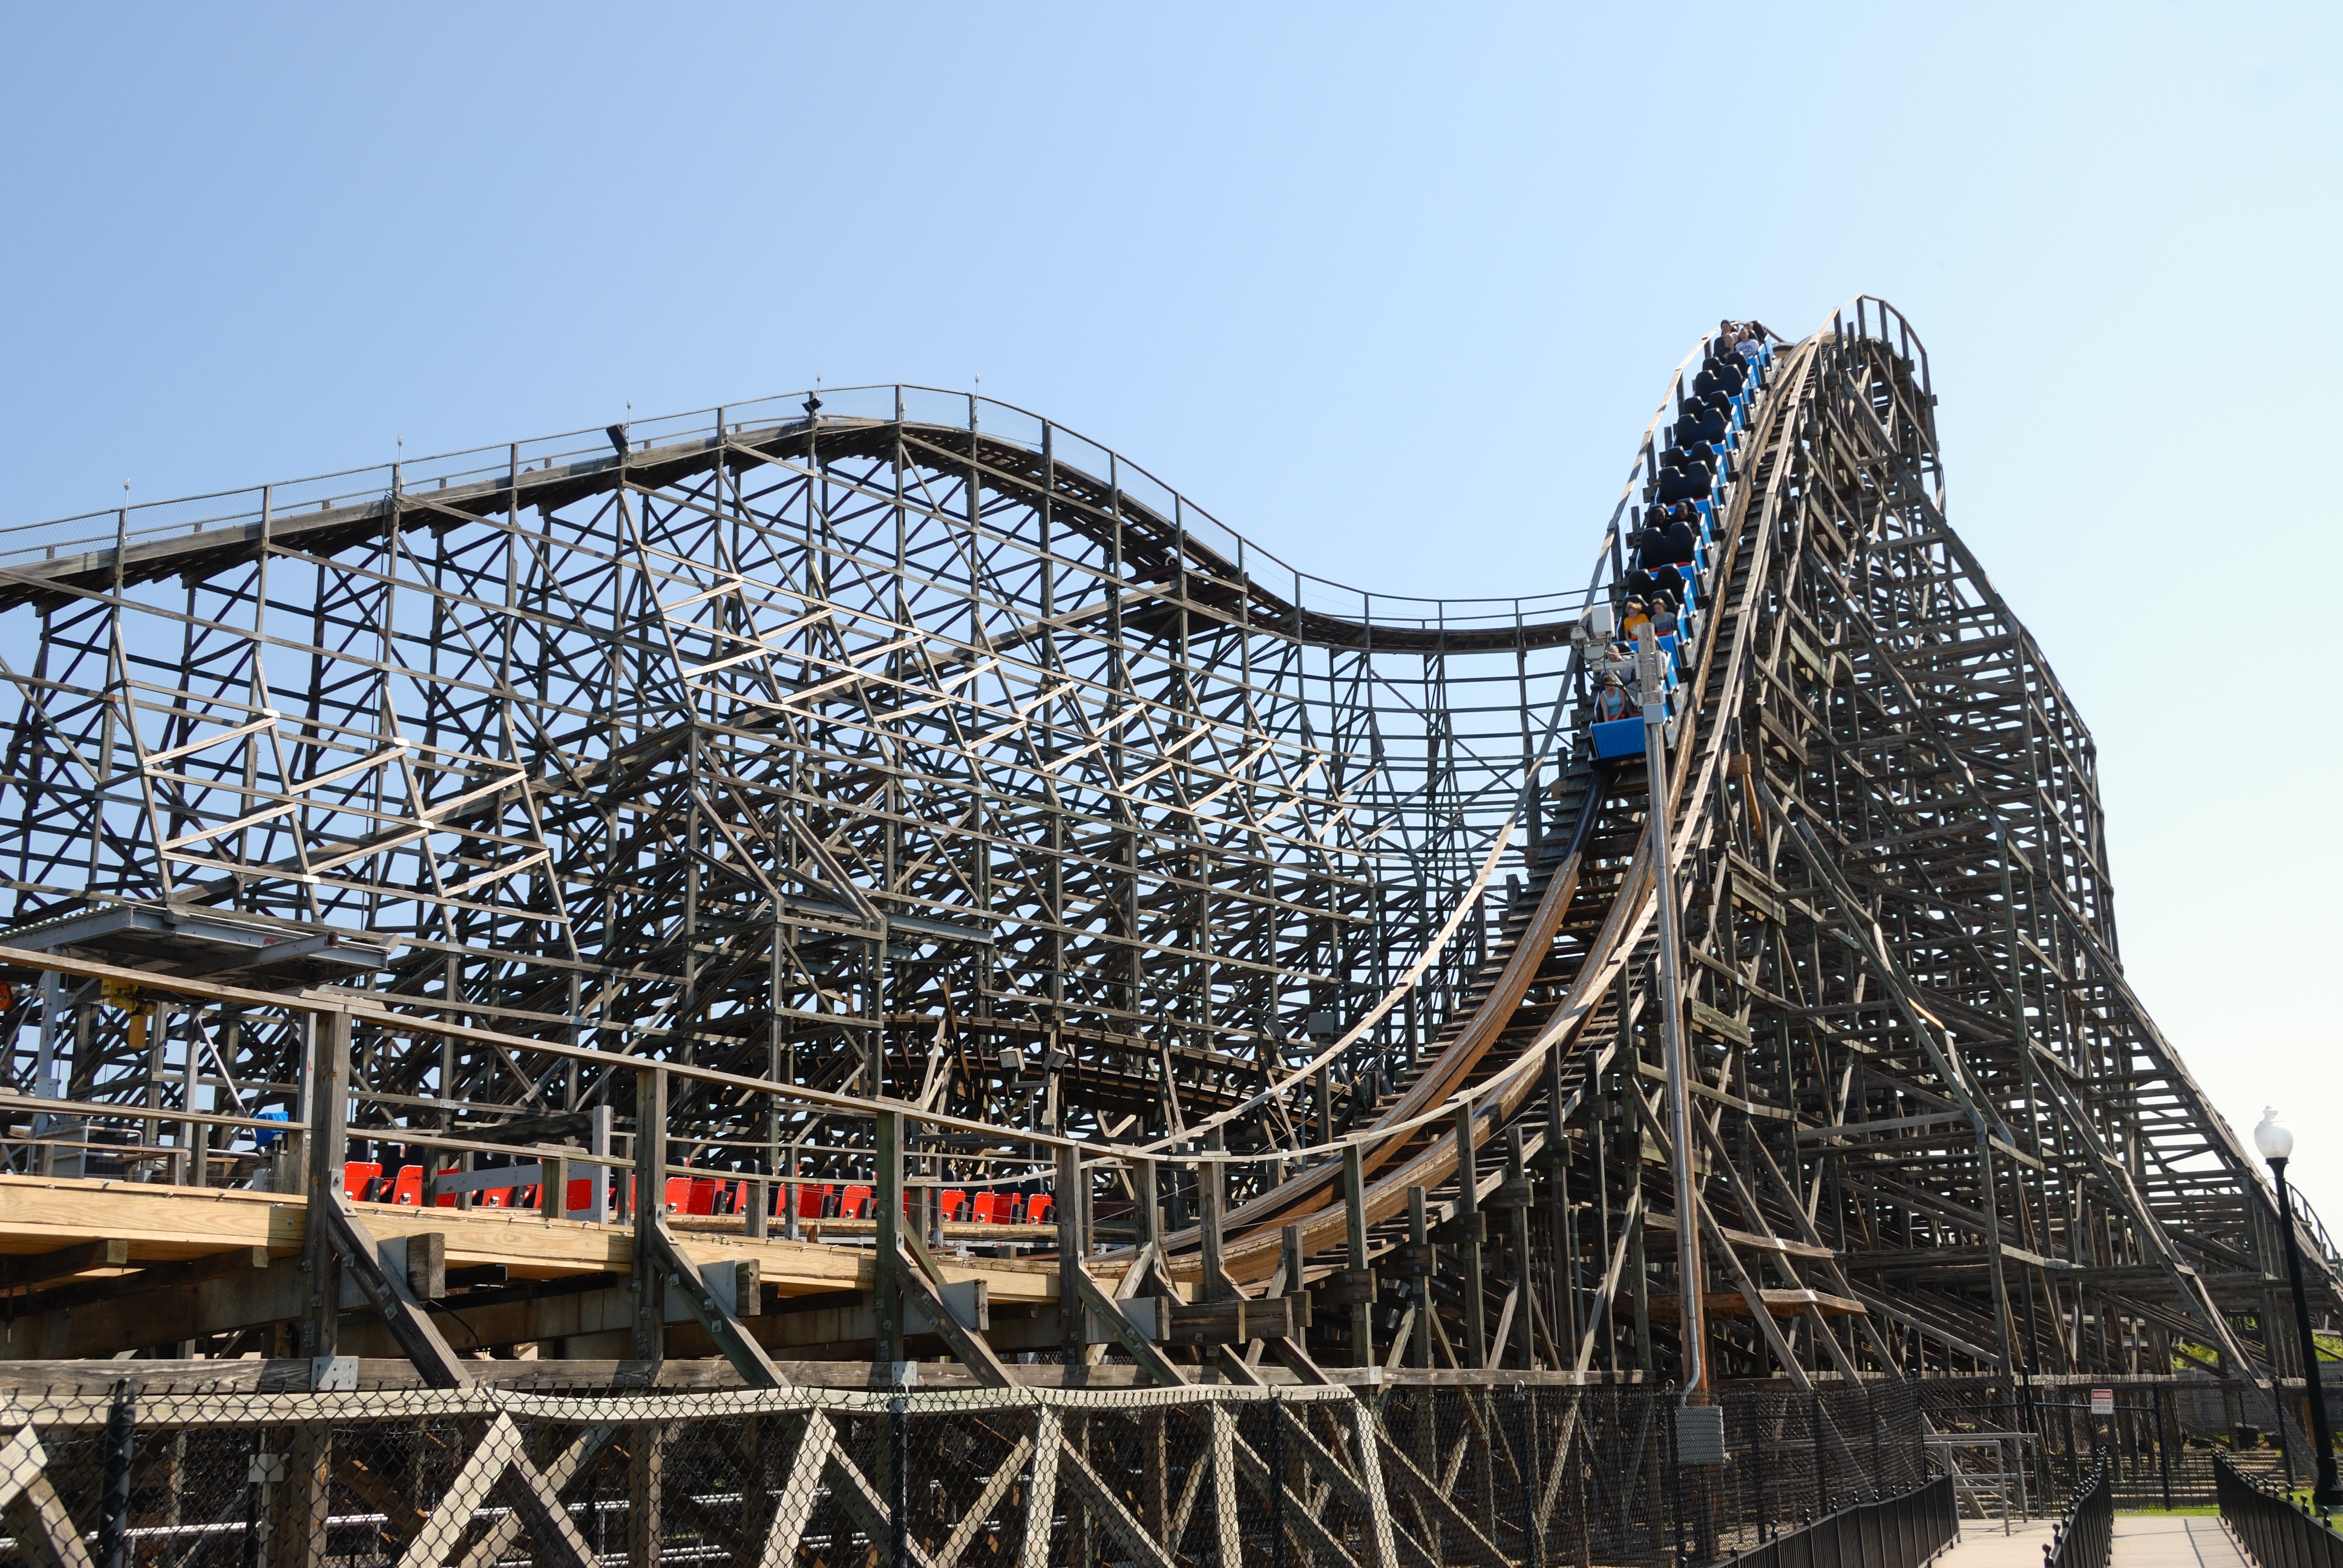
structure, sky, boardwalk, wood, track, vintage, play, old, summer, vacation, recreation, construction, amusement park, park, ride, coaster, speed, thrill, roller coaster, fun, wooden, joy, amusement, fast, funfair, entertainment, challenge, exciting, wooden roller coaster, amusement ride, outdoor recreation, nonbuilding structure